Düsseldorfer Karneval

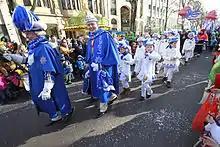

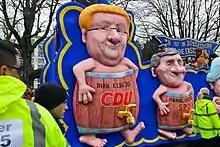

In the new year, many carnival associations organise costume balls and so-called sessions at which Büttenrede, dances by dance guards, among others, and carnival songs are performed. The appearance of the Düsseldorf prince and princess (consisting of the prince with his lady Venetia) is often a highlight of such sessions. Today, Rosenmontag is the highlight of the carnival (organised by the Düsseldorf Carnival Committee and its affiliated clubs). Then, in the Carnival parade, over 60 floats once. again roll past hundreds of thousands of celebrating guests and "supply" them with "Balkes" or "Kamelle" (sweets and other small gifts) thrown from the floats. Numerous volunteers have been busy for several months beforehand building the floats, which usually caricature current events. Numerous costume and music groups from all parts of Germany and neighbouring countries join the Shrove Monday procession and provide atmosphere and music. The Shrove Monday procession had to be postponed twice due to weather conditions. In 1990 the procession was postponed to 19 May, in 2016 to 13 March. In 1991, the procession was cancelled altogether due to the Third Gulf War. In 2018, the took part in the Rosenmontagszug for the first time with a float dedicated to Heinrich Heine.